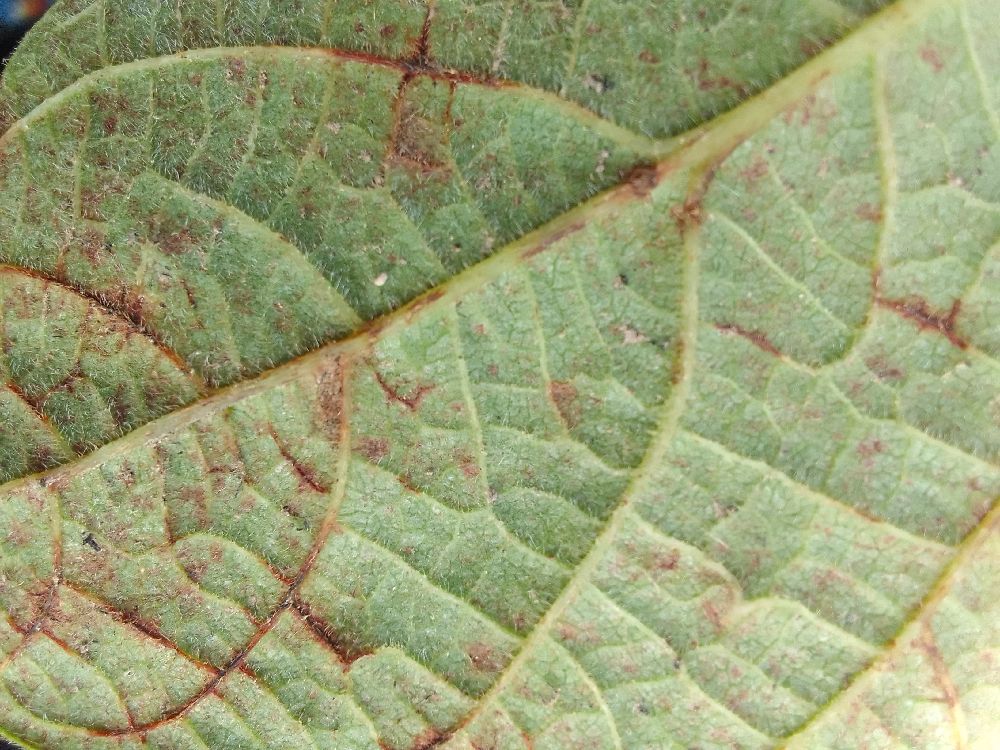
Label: anthracnose